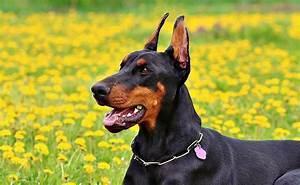
dog